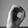
ASL letter: O